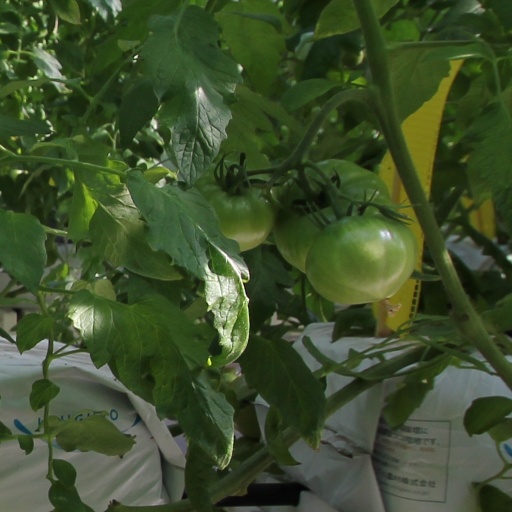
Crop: tomato